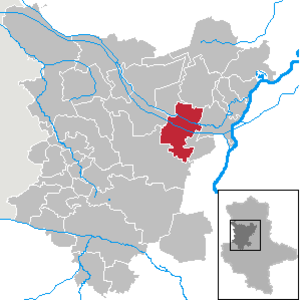
Niedere Börde
Kort
Niedere Börde er en kommune med omkring 7.500 indbyggere, i Landkreis Börde i den tyske delstat Sachsen-Anhalt. Mittellandkanalen og floden Ohre løber gennem kommunen.